Sarawak

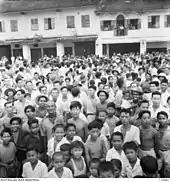
Crowds throng a street in Kuching to witness the arrival of Australian Imperial Force on 12 September 1945.

Sarawak remained part of the Empire of Japan for three years and eight months. During this time it was divided into three provinces – Kuching-shu, Sibu-shu, and Miri-shu – each under their respective Provincial Governor. The Japanese otherwise preserved the Brooke administrative structure and appointed Japanese people to important government positions. Allied forces later carried out Operation Semut to sabotage Japanese operations in Sarawak. During the Battle of North Borneo, the Australian forces landed at Lutong-Miri area on 20 June 1945 and penetrated as far as Marudi and Limbang before halting their operations in Sarawak. After the surrender of Japan, the Japanese surrendered to the Australian forces at Labuan on 10 September 1945. The following day, the Japanese forces at Kuching surrendered, and the Batu Lintang camp was liberated. Sarawak was immediately placed under British Military Administration and managed by the Australian Imperial Force until April 1946.